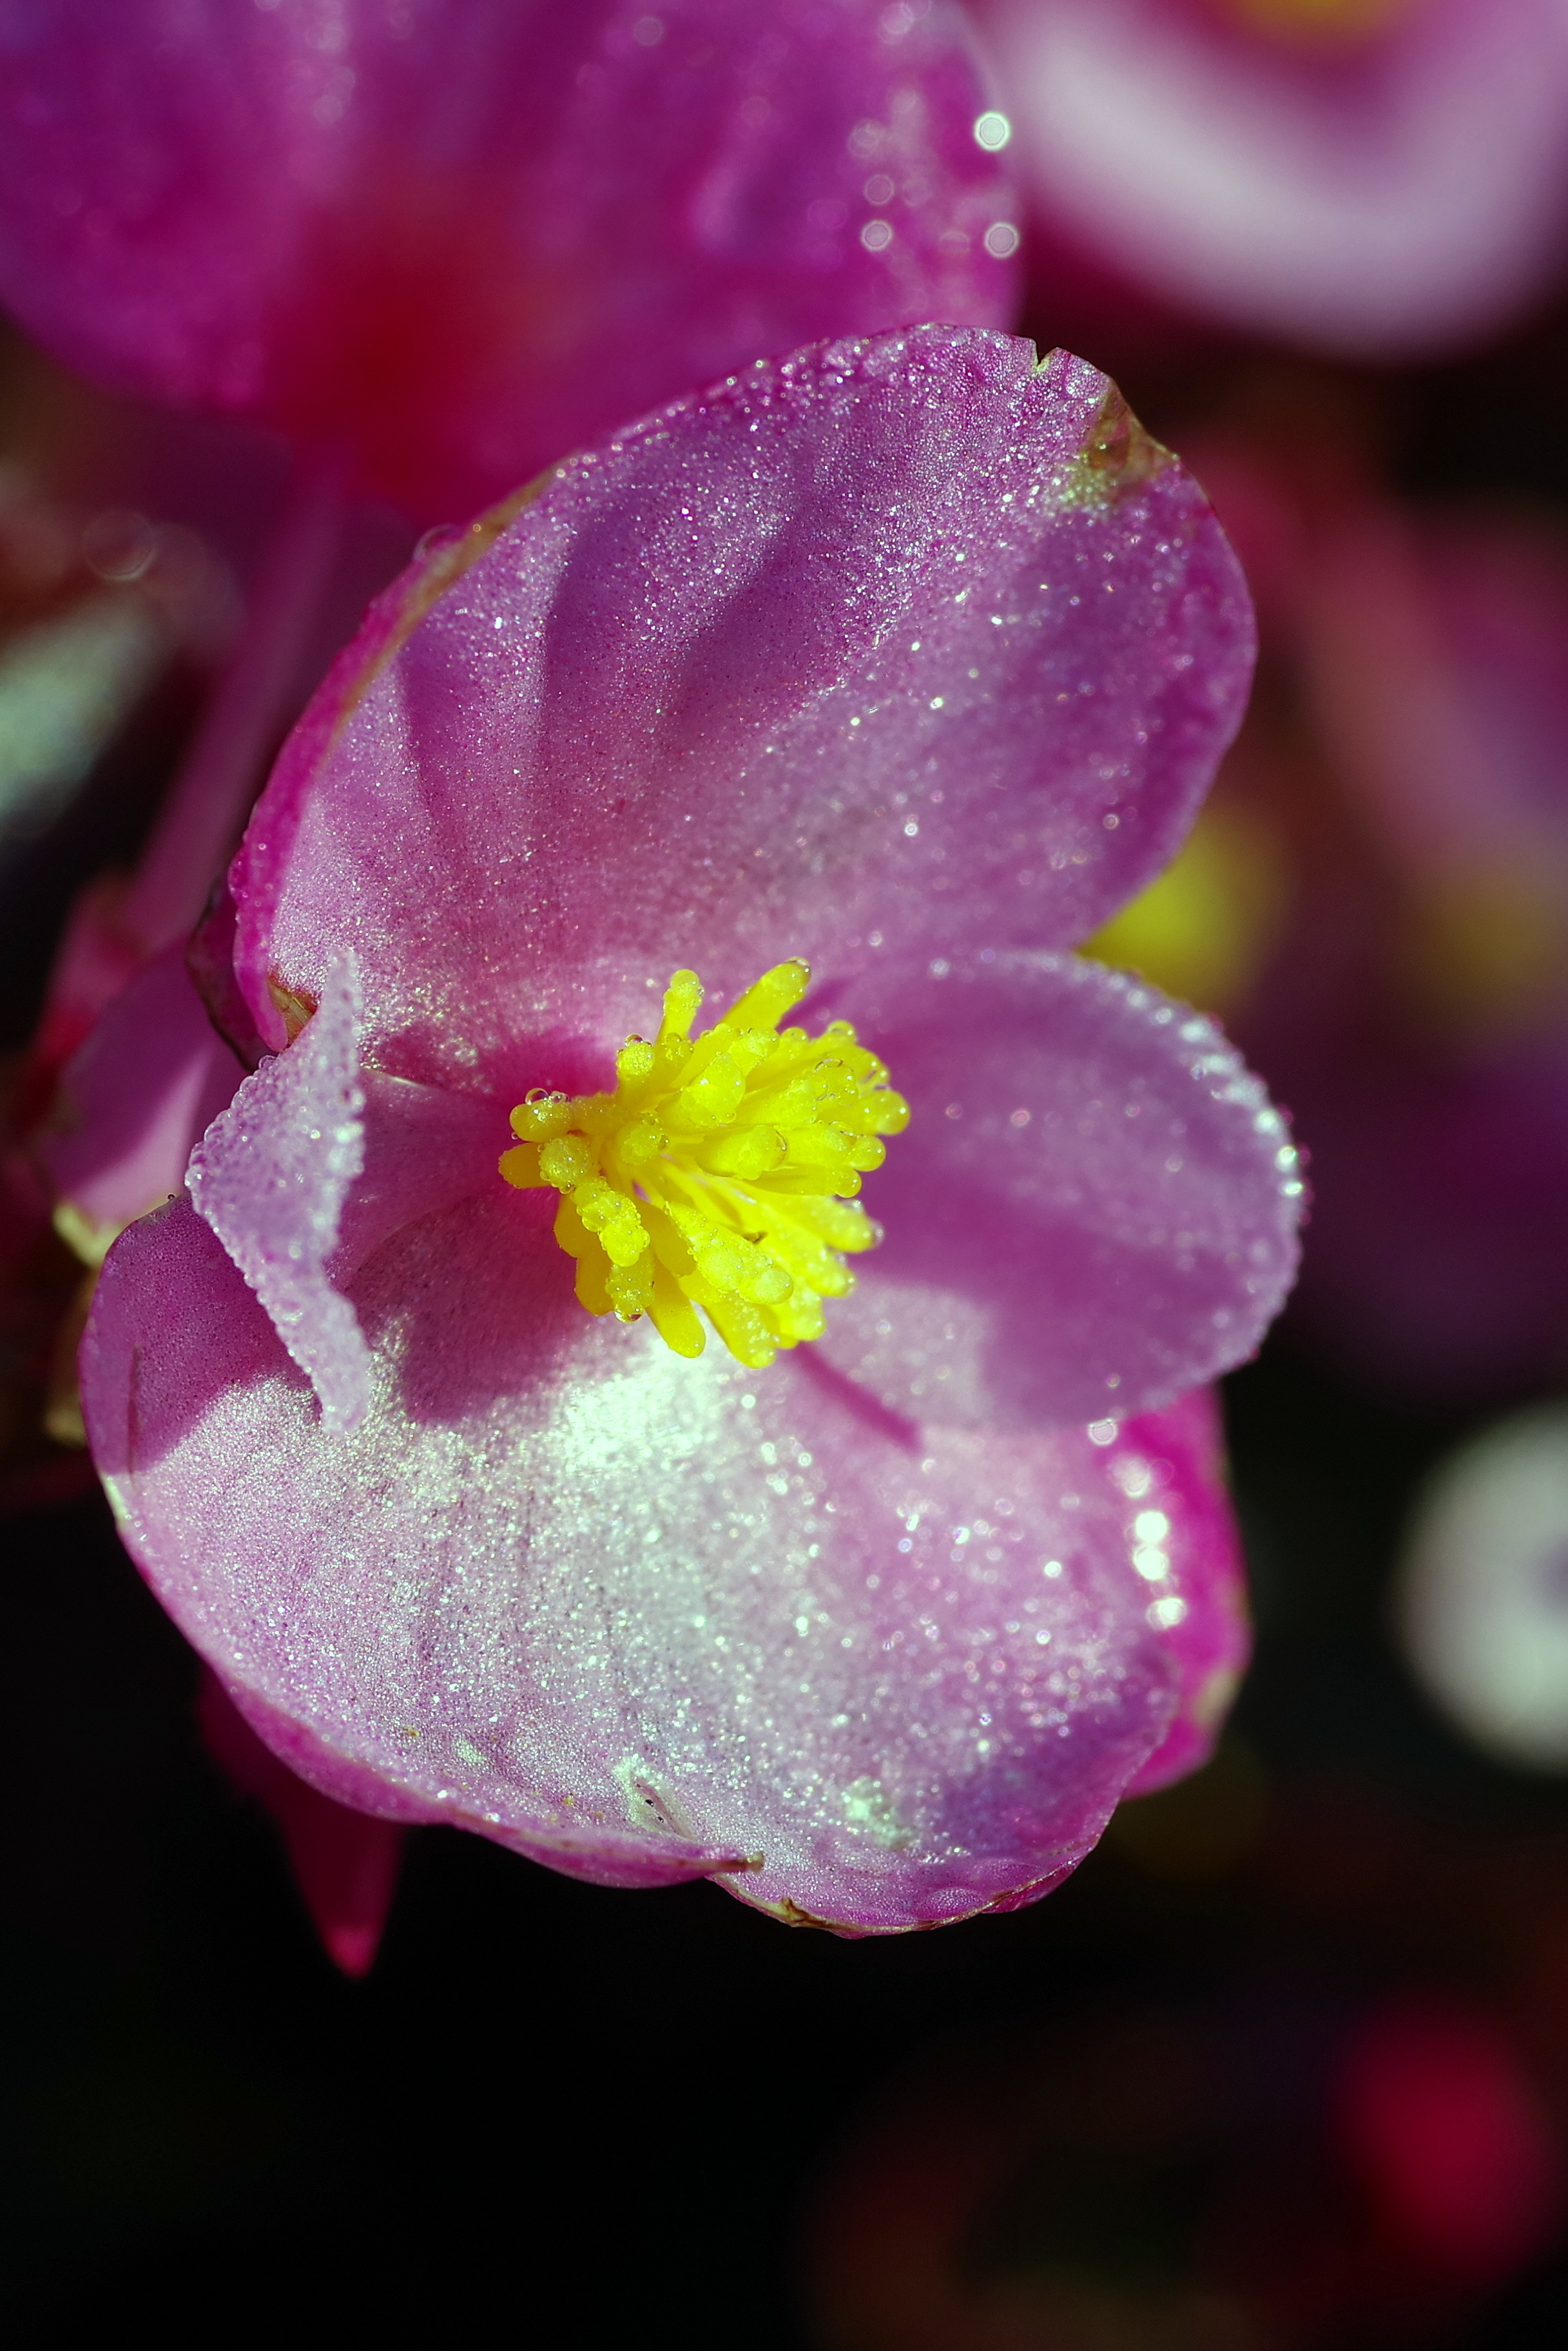
blossom, plant, photography, flower, purple, petal, macro, yellow, garden, closeup, pink, flora, close up, eye, violet, lilac, macro photography, flowering plant, detail of, land plant